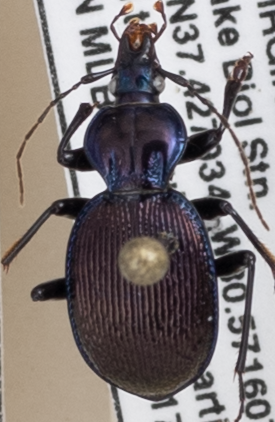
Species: Sphaeroderus canadensis lengi
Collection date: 2018-07-17
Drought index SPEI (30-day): -0.508
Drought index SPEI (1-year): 0.348
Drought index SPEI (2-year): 0.32